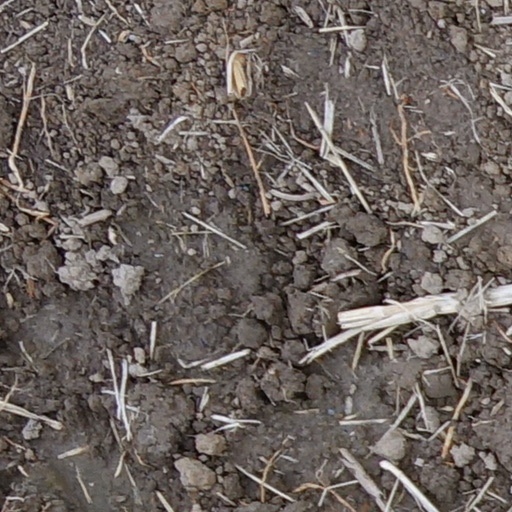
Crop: wheat